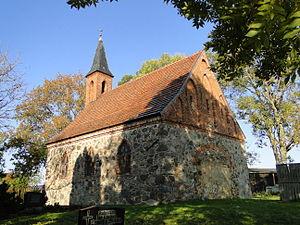
Kuckssee est une commune d'Allemagne située dans l'arrondissement du Plateau des lacs mecklembourgeois, dans le Land de Mecklembourg-Poméranie-Occidentale.